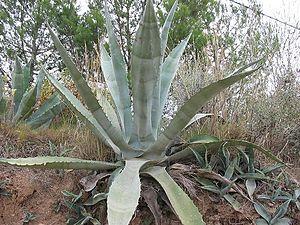
Agave est un genre de plantes de la famille des Asparagaceae. Les noms « pita », « maguey » ou « cabuya » leur sont aussi attribués.